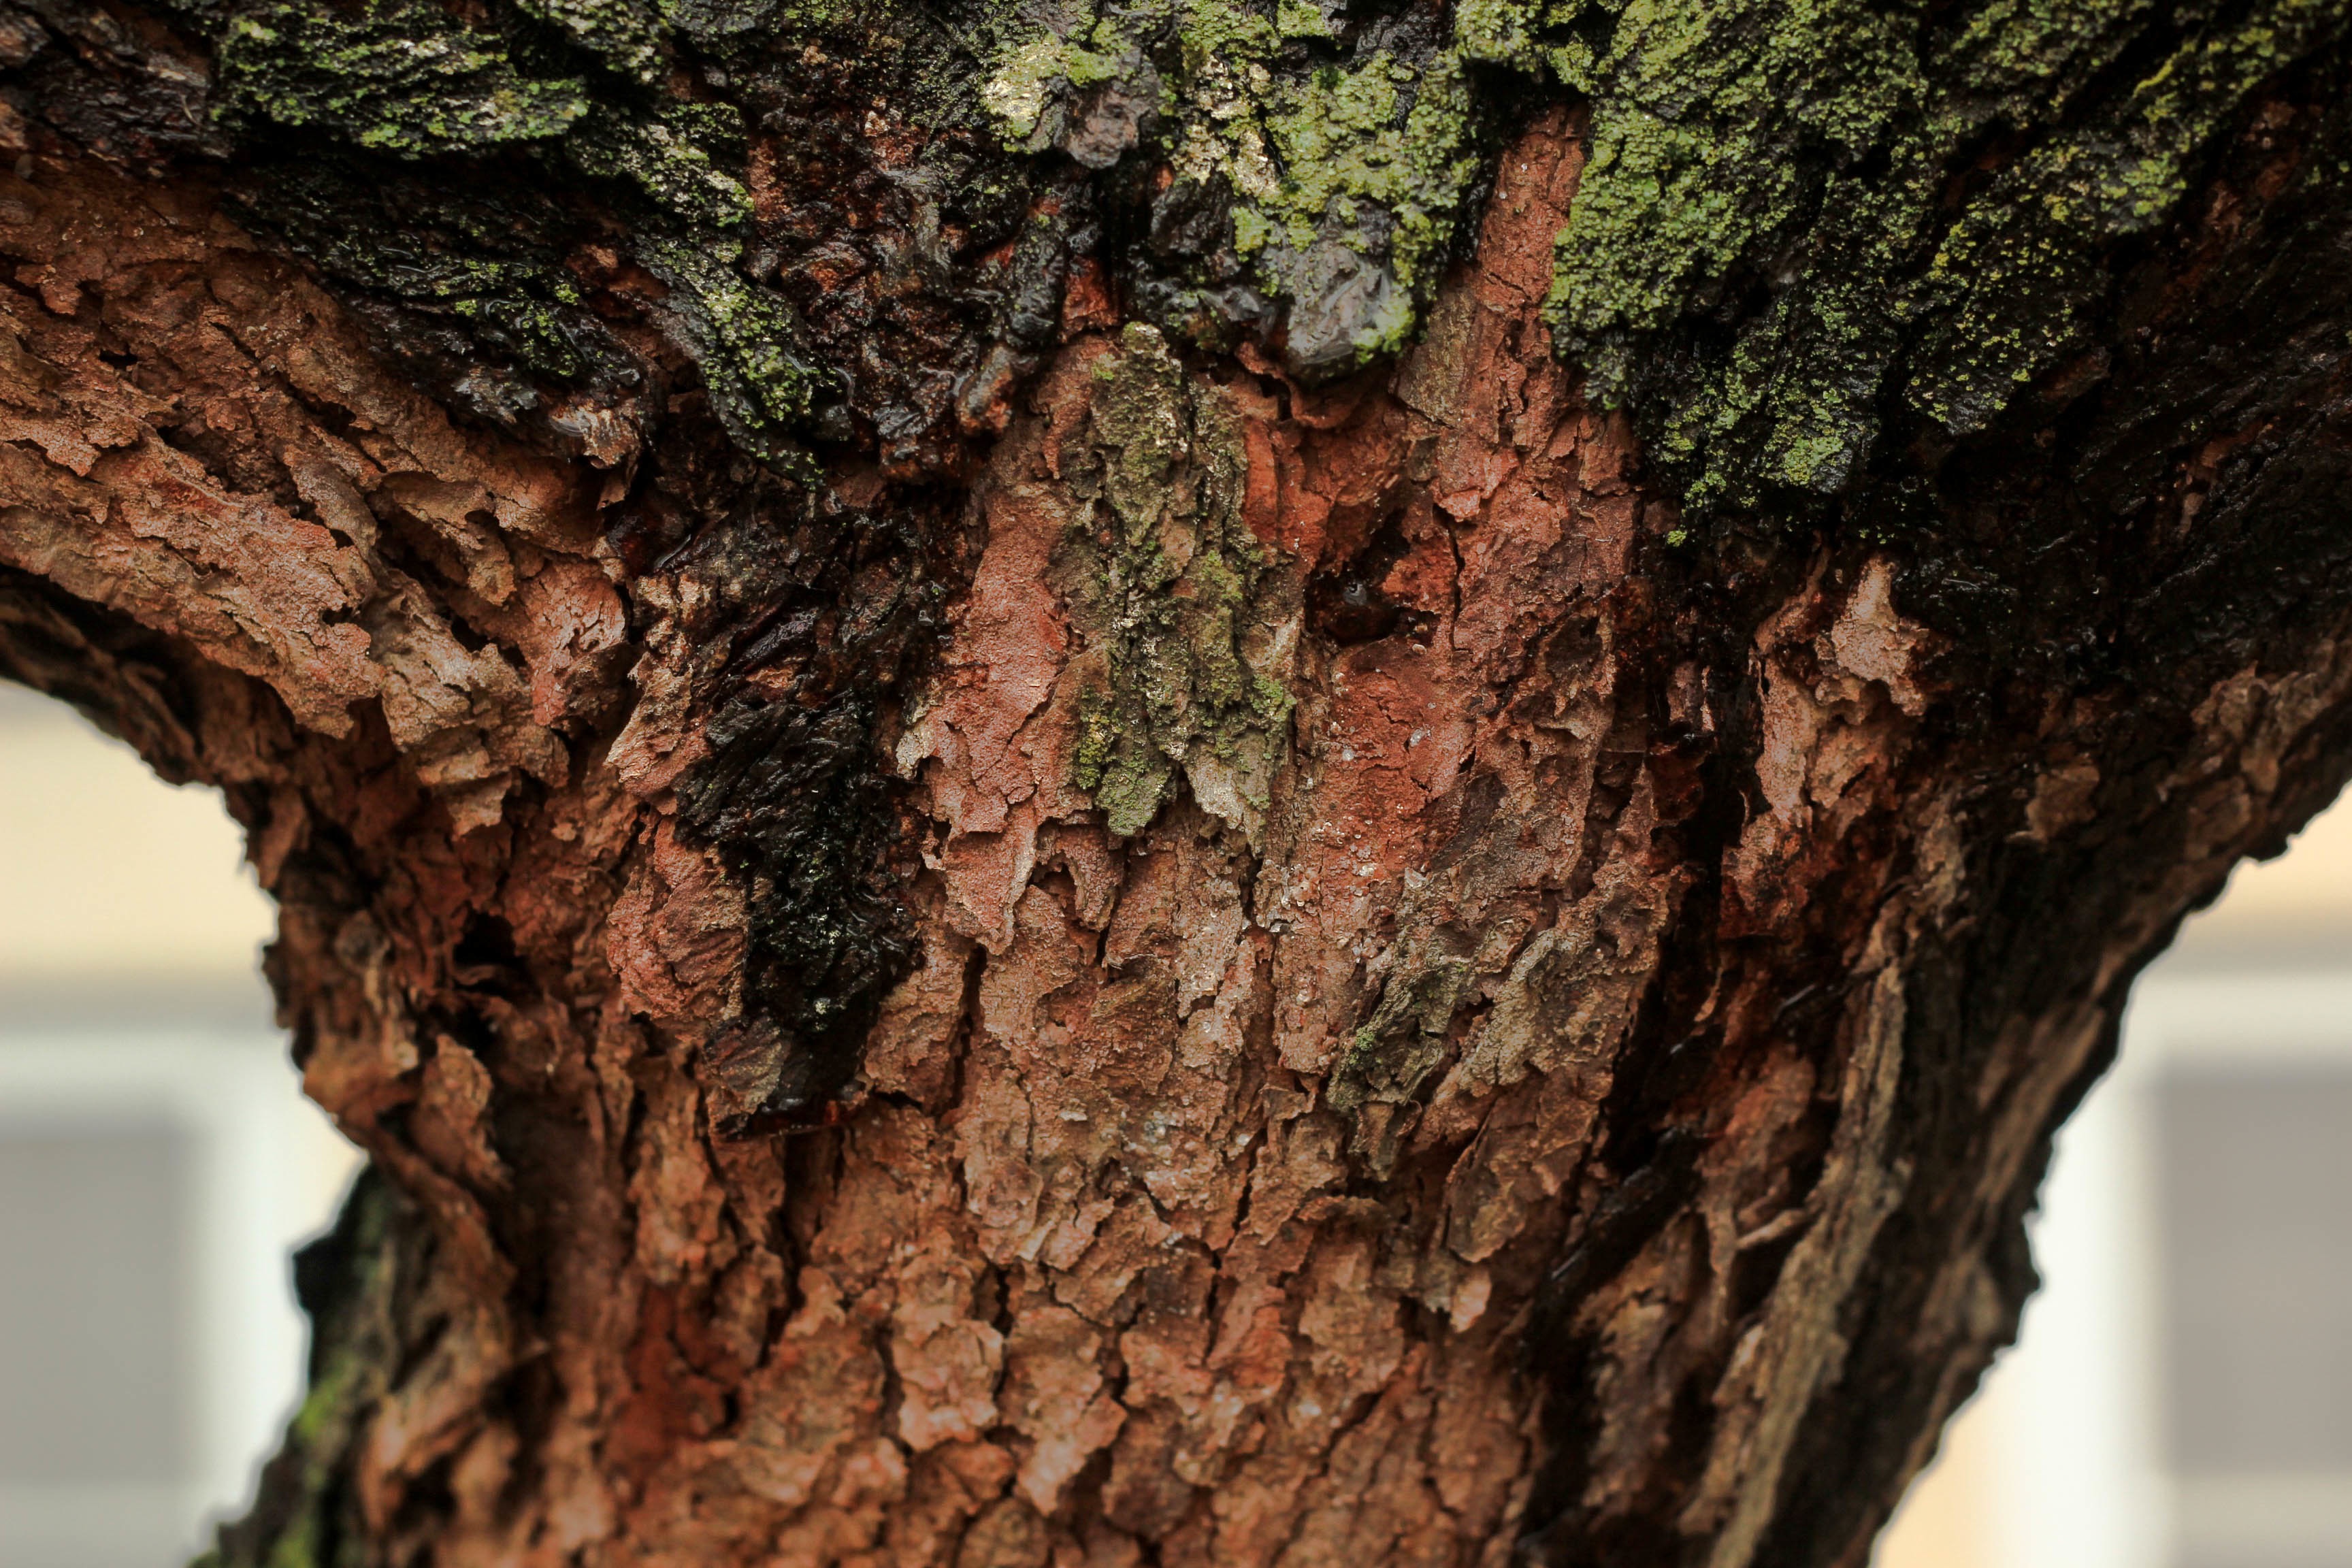
tree, nature, branch, plant, wood, leaf, flower, trunk, wildlife, green, insect, soil, flora, fauna, plant stem, woody plant, land plant